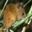
Label: mouse